Citron

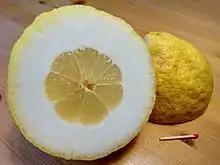
A citron or citron-like hybrid of Italian origin, showing the thick rind

There is molecular evidence that most cultivated citrus species arose by hybridization of a small number of ancestral types: the citron, pomelo, mandarin and, to a lesser extent, papedas and kumquat. The citron is usually fertilized by self-pollination, which results in their displaying a high degree of genetic homozygosity. It is the male parent of any citrus hybrid rather than a female one.